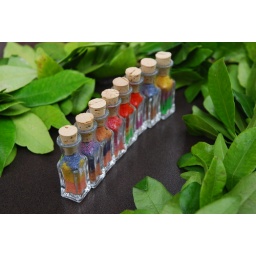
little bottles of sand and (not pictured) bubble soap, which Tyler wrapped his lei around